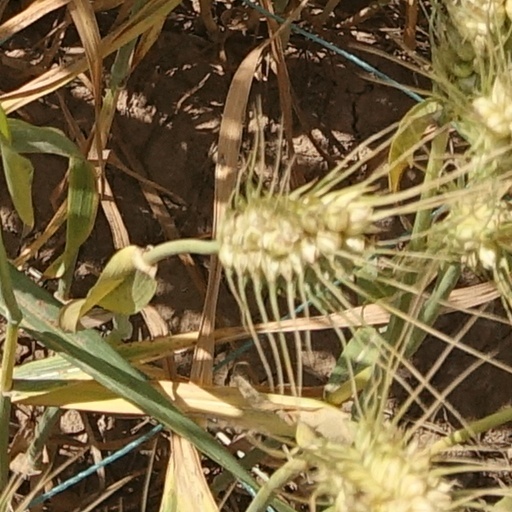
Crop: wheat